Thénardiers

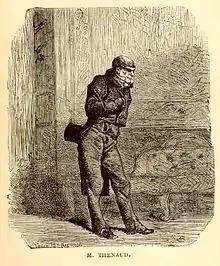
Thénardier presents himself to Marius as "M. Thénard".

Marius himself is wounded in the battle, and Valjean attempts to save him by taking him through the sewers into safety. In the sewers, Valjean encounters Thénardier, who is hiding from Javert. Thinking Valjean to be a simple murderer, Thénardier offers Valjean his key to the sewer grating in exchange for the contents of Marius' pockets. He then searches Valjean and Marius' pockets. Believing Marius to be a corpse, he tears off part of Marius' coat in order to blackmail Valjean with it later. Thénardier finds only 30 francs, reluctantly takes the money, and lets Valjean out.